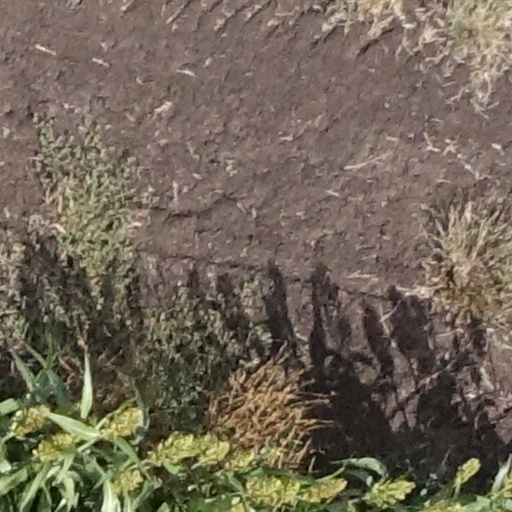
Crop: sorghum